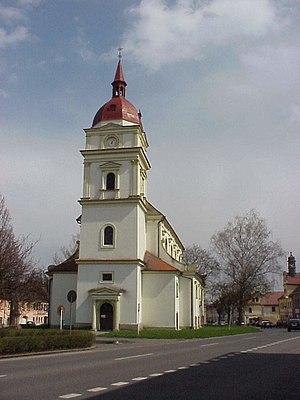
Chabařovice est une ville du district et de la région d'Ústí nad Labem, en Tchéquie. Sa population s'élevait à 2 557 habitants en 2018.